Byromville, Georgia

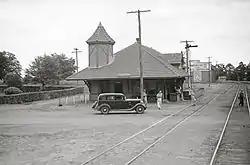
Byromville train station circa 1939

Byromville is located in northwestern Dooly County at (32.201496, -83.908028). Georgia State Route 90 passes through the center of town, leading southeast to Vienna, the county seat, and northwest to Montezuma. SR 230 leads northeast from Byromville to Unadilla and southwest to SR 27 at Drayton.